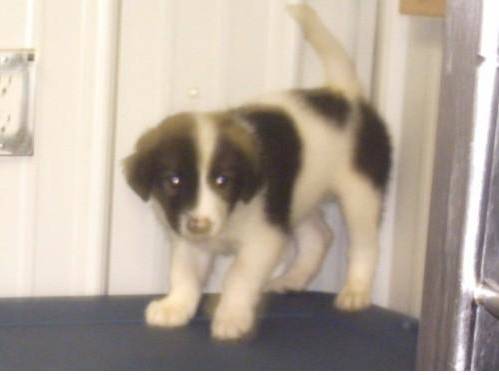
Label: dog